Mukhomukhi

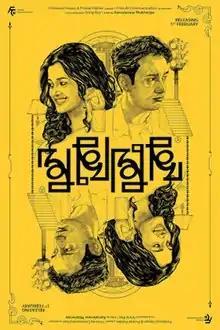
Release poster

Mukhomukhi is an Indian Bengali language film directed by Kamaleshwar Mukherjee. The film is based on a drama "Abayab" written by the director himself. The film was released in India on 1 February 2019.